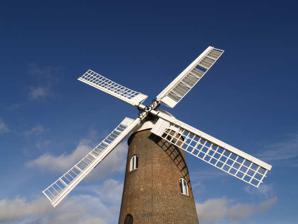
Building: Wilton Windmill
Country: United Kingdom
Year built: 1821
Windmill in Grafton, Wiltshire, England The sails of Wilton Windmill The Wilton Windmill is a five-floor brick tower mill , standing on a chalk ridge between the villages of Wilton and Great Bedwyn in the southern English county of Wiltshire . History The mill was built in 1821 because the construction of the Kennet and Avon Canal had included the canalisation of the River Bedwyn which had previously powered several water mills in the area. The windmill was in use for a century, continuing into the 1920s, but fell into disuse, probably as the result of competition from large steam roller mills. In the 1960s it was added to the list of buildings of architectural or historical merit as Grade II*. In 1971 it was bought by Wiltshire County Council and leased to the Wiltshire Historic Buildings Trust , which early in 1972 began to restore it to working condition. By the end of the summer of 1976 the windmill was once again making flour. It is now owned by Wiltshire Council and managed by the Wilton Windmill Society, formed in 1976 and operated entirely by volunteers. In the 1980s the mill was in financial difficulties, which led to the Society forming a cricket XI, the Wilton Millers' Cricket Team, to raise funds by playing sponsored matches, and in 2011 this was still in existence, although no longer needed for fundraising. Flour, made from locally grown wheat, is still produced at the mill and can be bought on site and in local shops. Sails Sails and fantail As when it was first constructed, the mill has a fantail , which causes the cap bearing the sails to turn to make best use of the available wind. Of the four sails, two are of canvas and two are more complicated "patent sails", each consisting of twenty-two sections which can be angled. Location Position: grid reference SU275616 Nearby towns and cities: Hungerford , Marlborough , Newbury , Swindon Nearby villages: Wilton , East Grafton , Great Bedwyn , Burbage , Shalbourne , Pewsey Nearby places of interest: Crofton Pumping Station , Kennet and Avon Canal , Wilton Water , Pewsey White Horse Culture and media Wilton Windmill featured in an episode of Victorian Farm Christmas , first aired on BBC Two on 11 December 2009. It also appeared in the short film Jerusalem starring pop group The Style Council , filmed in 1986 for a direct to video release in 1987; in the film the band performs the song Heaven's Above at the windmill. See also List of windmills in Wiltshire References